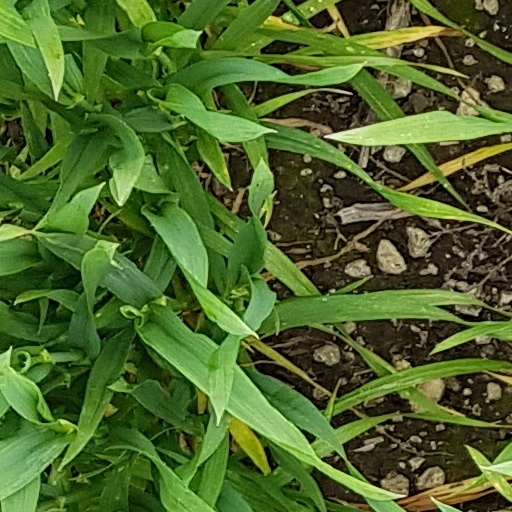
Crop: wheat